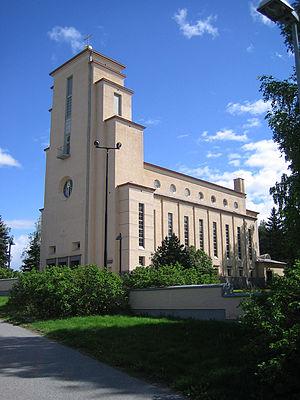
L'église de Taulumäki est une église luthérienne située dans le quartier de Taulumäki à Jyväskylä en Finlande.
Elsi Naemi Borg est un architecte finlandais.
Cet article recense les églises évangéliques-luthériennes de Finlande.